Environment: real
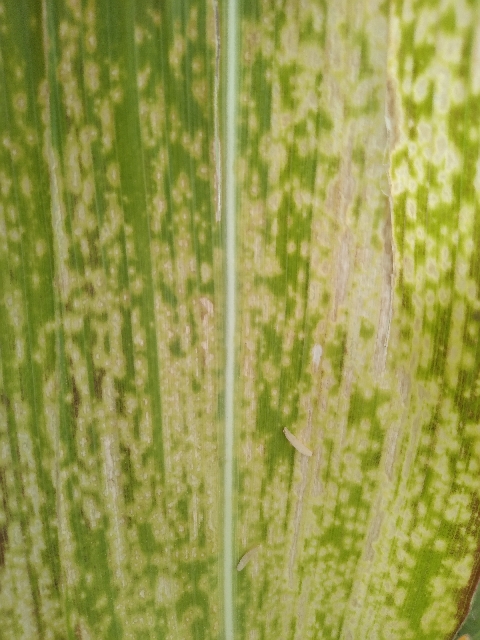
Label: lethal_necrosis